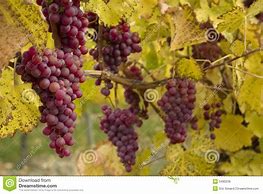
Label: Grapes